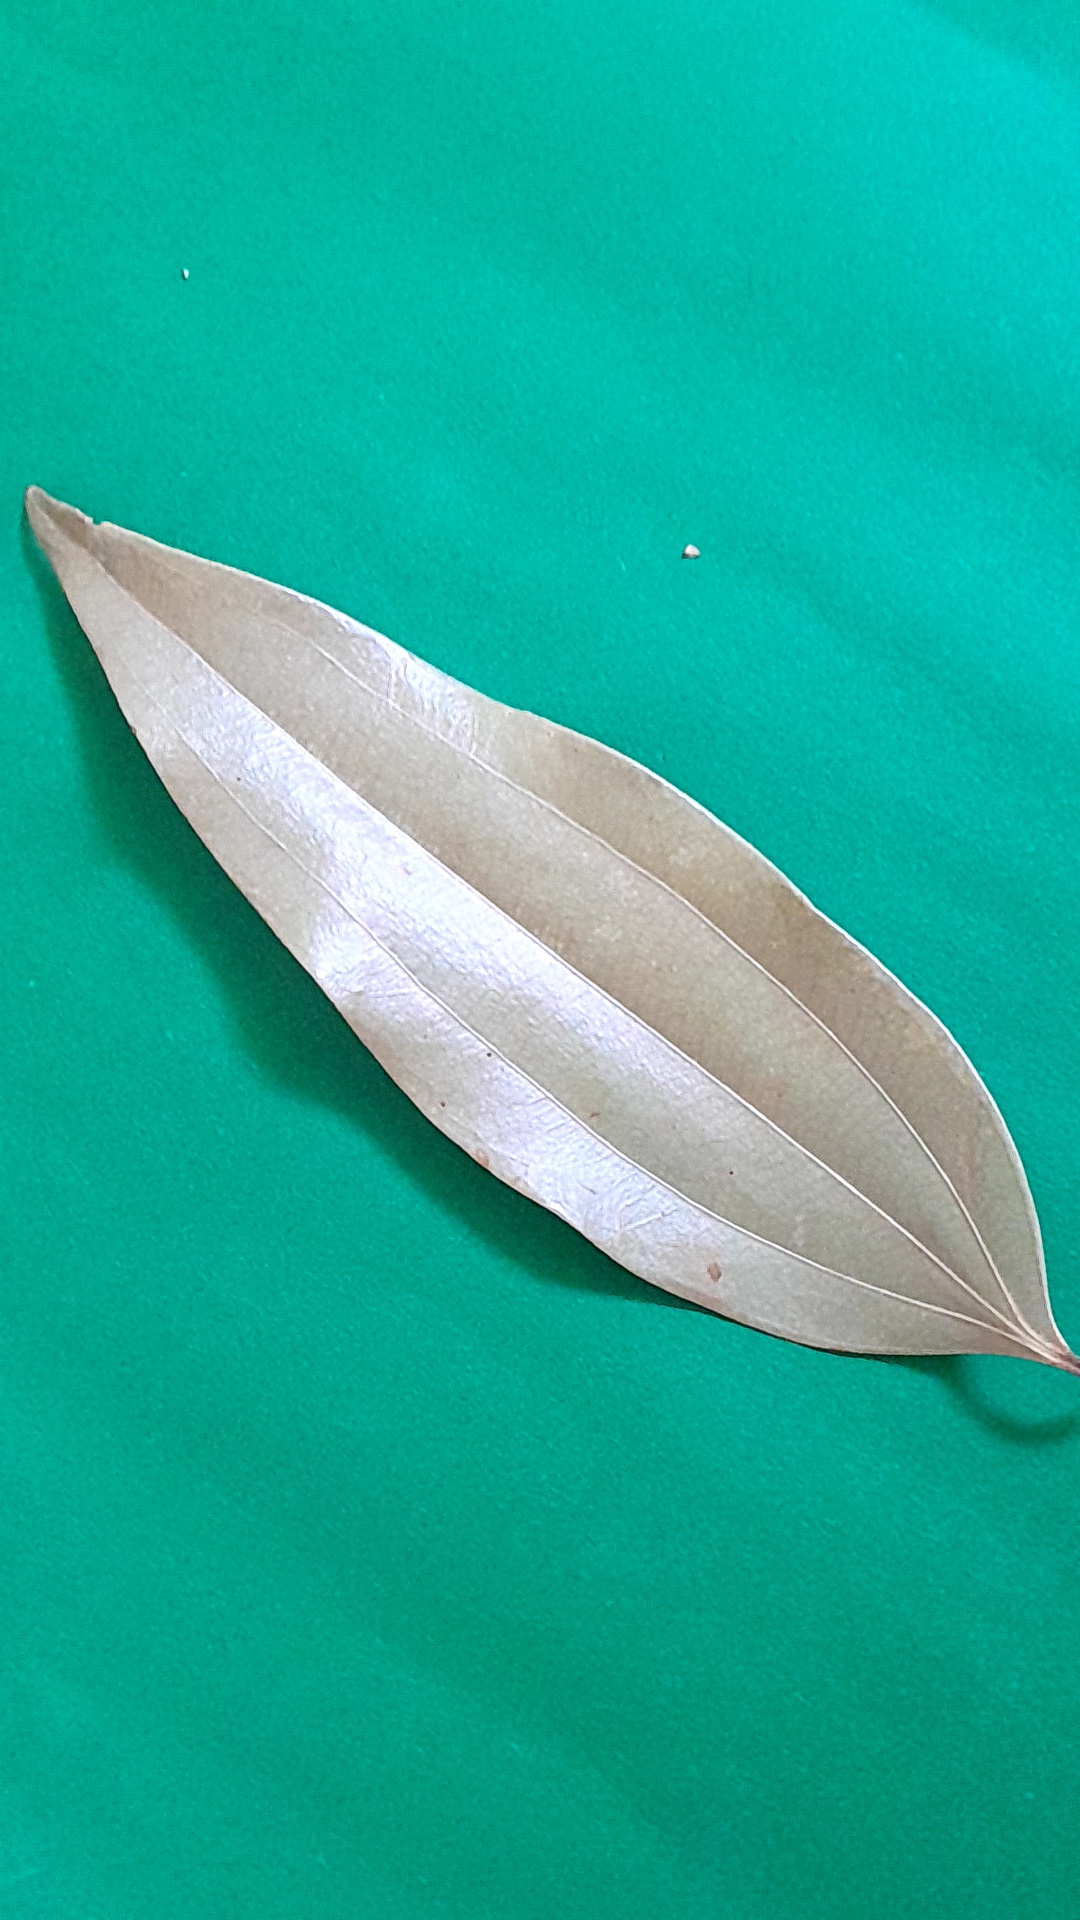
Label: Dry Leaf